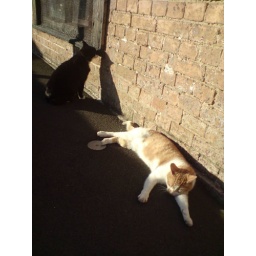
twin cats in susanna shop of the rocks